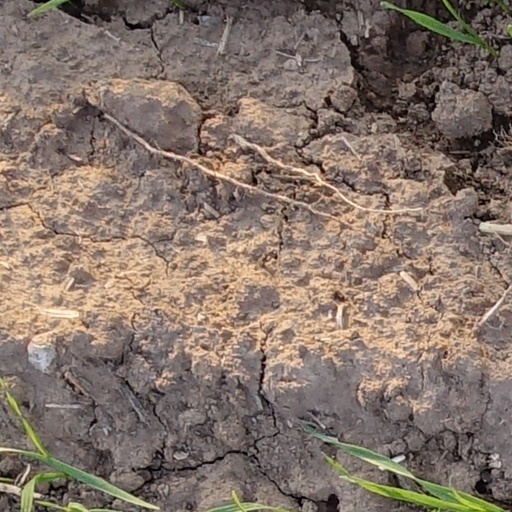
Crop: wheat